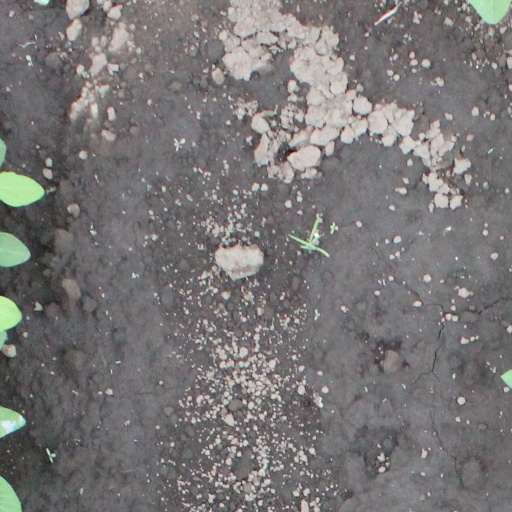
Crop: soybean